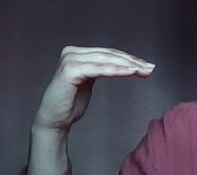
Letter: haa